NBA Live 07

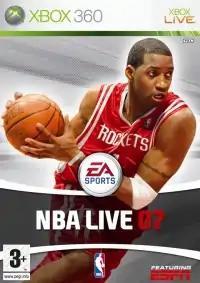
Xbox 360 cover art featuring Tracy McGrady

NBA Live 07 is the 2006 installment of the "NBA Live" series by EA Sports. It was released on Xbox, Xbox 360, PlayStation 2, PlayStation Portable, and Windows.